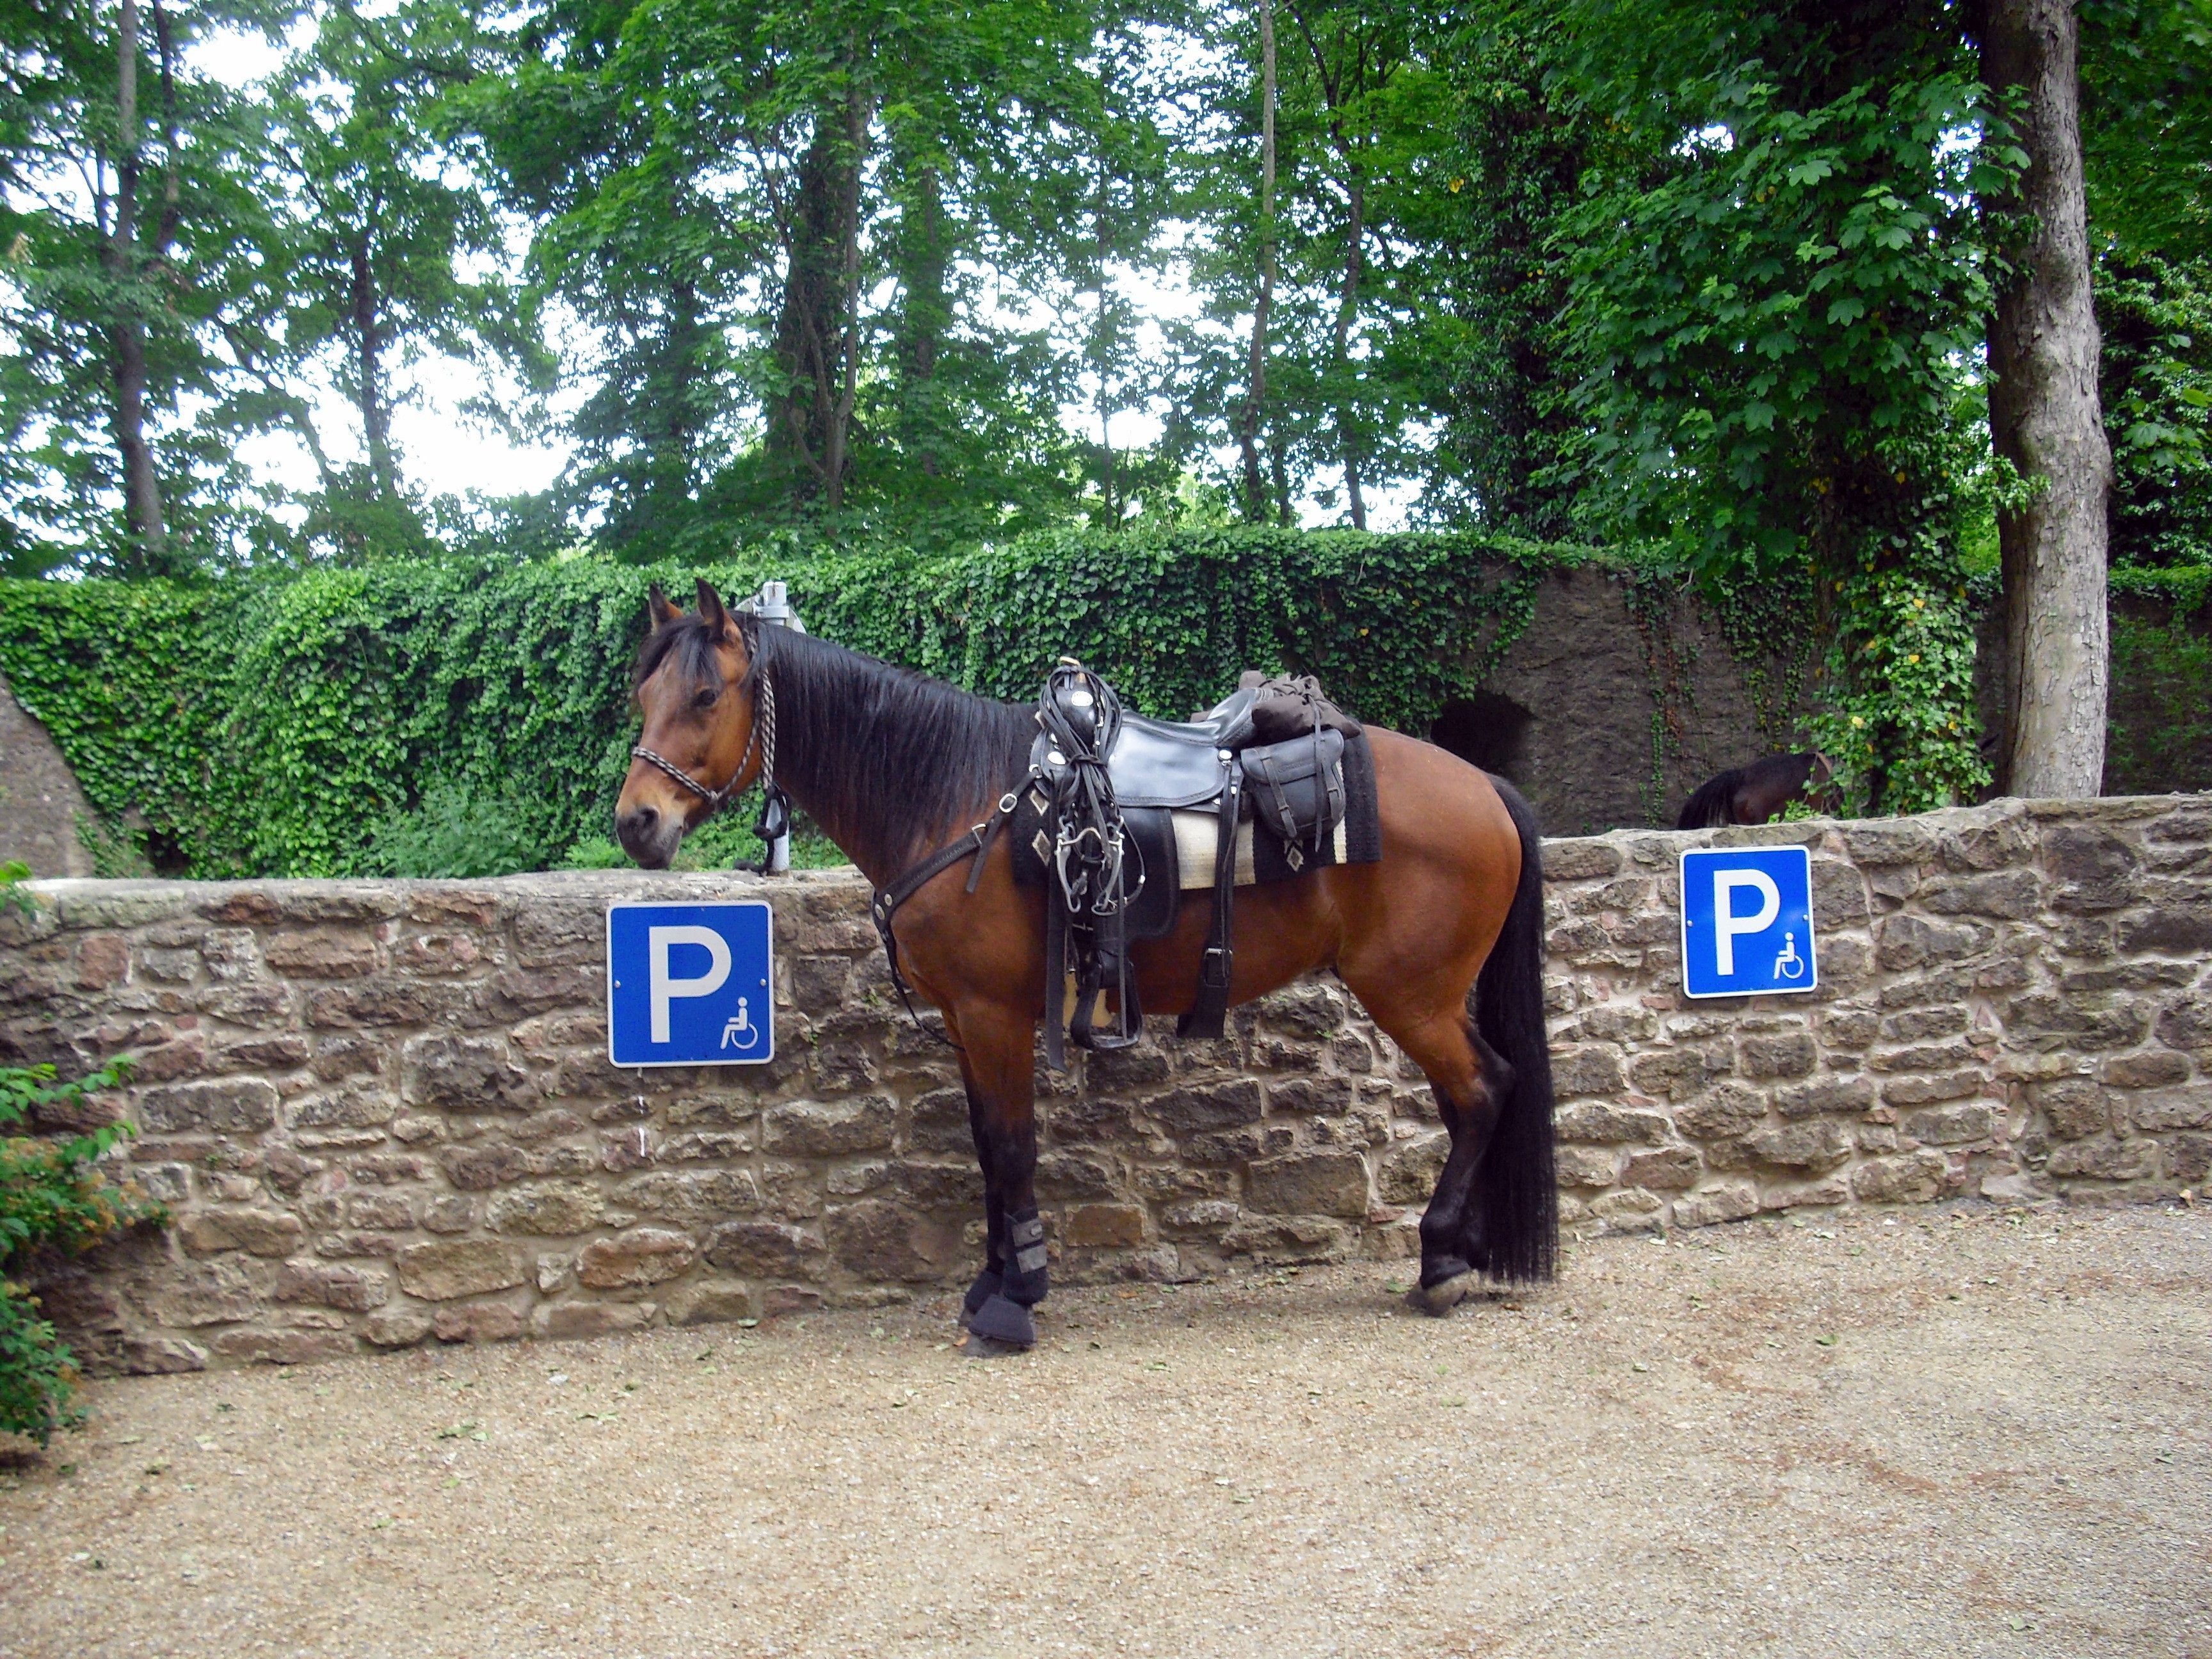
parking, livestock, horse, brown, mammal, stallion, parked, saddle, mount, mare, turned off, equestrianism, pack animal, eventing, saddled, trail riding, horse like mammal, english riding, equestrian sport, house horse, saddlery